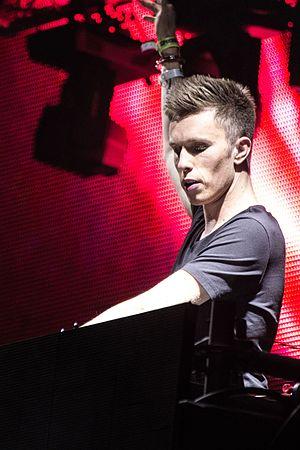
Nicky Romero, de son vrai nom Nick Rotteveel, est un disc jockey et compositeur de house néerlandais. Au fil de sa carrière, il collabore avec des artistes notables tels que Tiësto, Fedde Le Grand, David Guetta, Sander van Doorn, Avicii, Krewella, Hardwell, Calvin Harris et NERVO. Son single Toulouse se classe dans le top 10 des ventes sur Beatport durant plusieurs semaines. La chaîne américaine MTV, le nomme « artiste dance à surveiller » en 2012.